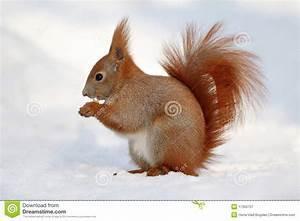
squirrel